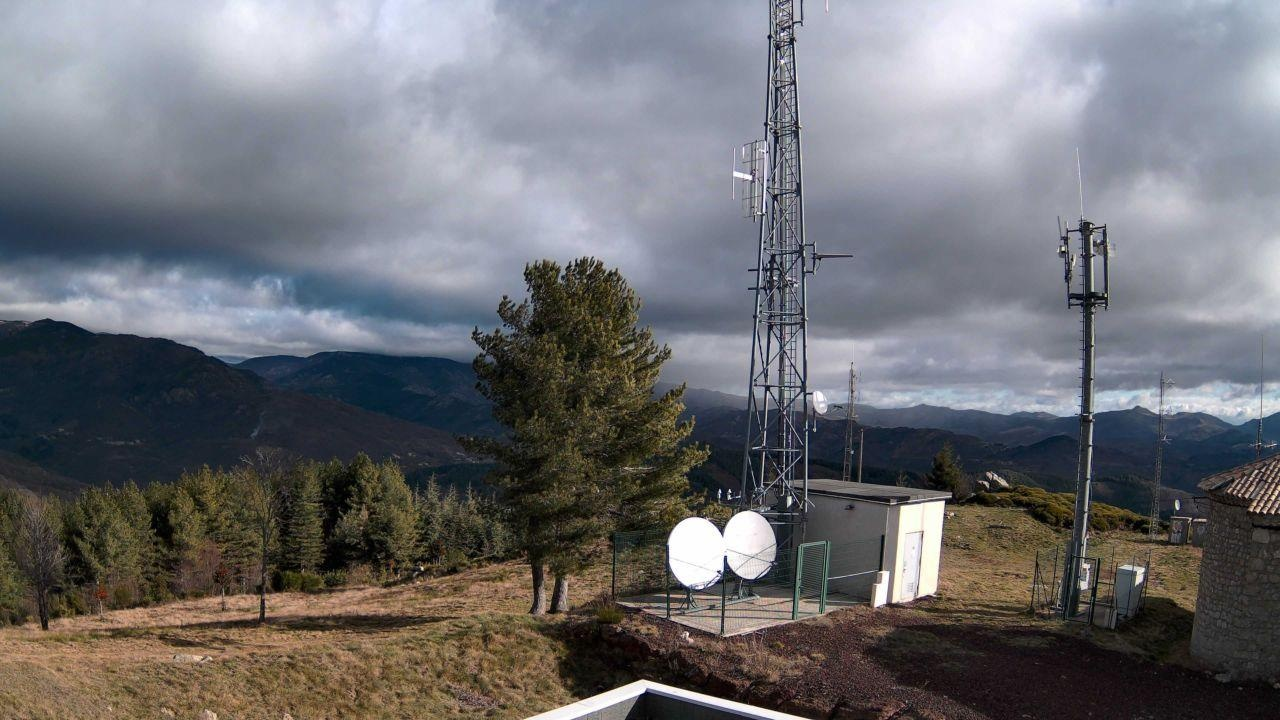
Fire: no
Smoke: yes